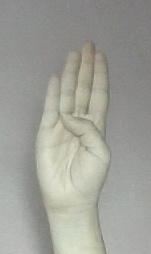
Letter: kaaf